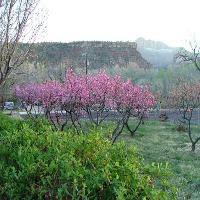
Weather: cloudy or overcast